Kings of Tory

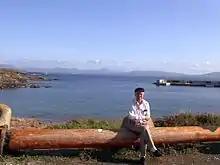
Patsaí Dan Mac Ruaidhrí, King until his death on 19 October 2018

The king of Tory (Irish: ) is a customary title used by inhabitants of the island of Tory off the coast of County Donegal, Ireland. The title is vacant, and last claimed by Dublin-born Patsy Dan Rodgers (Irish: ), who died of cancer in Dublin in October 2018.